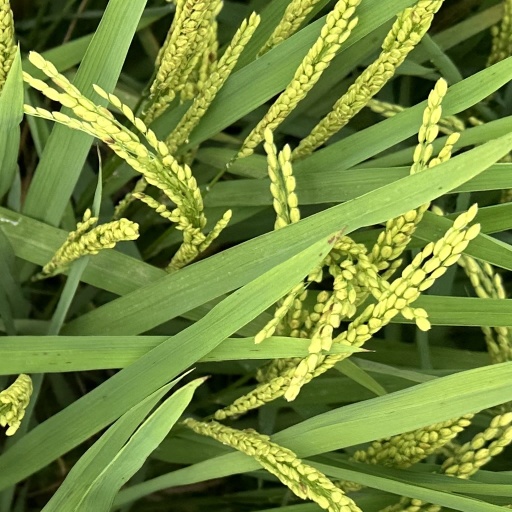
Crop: rice